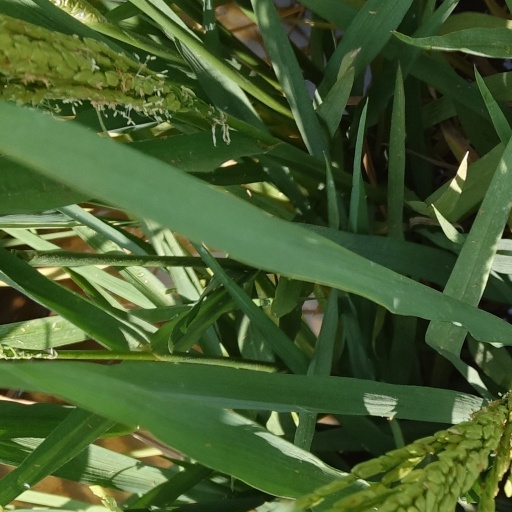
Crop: rice